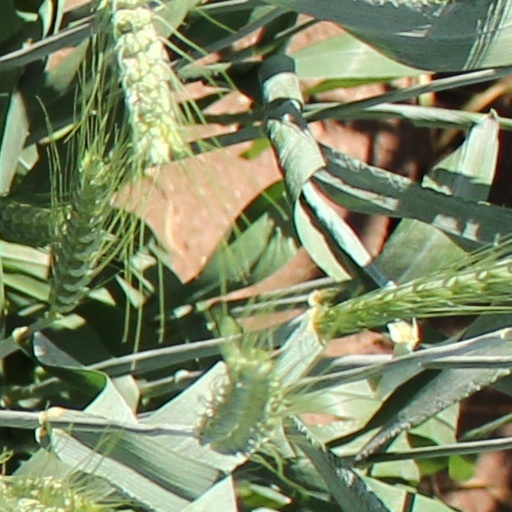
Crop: wheat